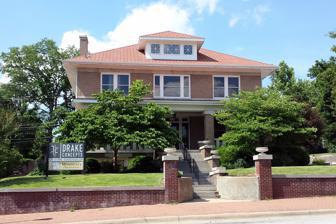
Building: Connelly-Harrington House
Country: United States of America
Year built: 1913
Historic house in Arkansas, United States United States historic place Connelly-Harrington House U.S. National Register of Historic Places U.S. Historic district Contributing property Location in Arkansas Show map of Arkansas Location in United States Show map of the United States Location 115 E. University, Siloam Springs, Arkansas Coordinates 36°11′14″N 94°32′26″W / 36.18722°N 94.54056°W / 36.18722; -94.54056 Area less than one acre Built 1913 ( 1913 ) Architectural style Prairie School, Bungalow/craftsman Part of Siloam Springs Downtown Historic District ( ID94001338 ) MPS Benton County MRA NRHP reference No. 87002386 Significant dates Added to NRHP January 28, 1988 Designated CP May 26, 1995 The Connelly-Harrington House is a historic house at 115 East University Street in Siloam Springs, Arkansas . History Connelly Harrington was an attorney from Missouri who moved to Siloam Springs and started the Benton County Hardware Company, a mercantile company with three locations. It was very profitable, and he then established the Farmers National Bank that provided capital for businesses to develop commercial properties in the town. One of the wealthiest people in that part of Arkansas, he also was a local philanthropist and promoter of the city. In 1919, Harrington was one of the original board members of Southwestern Collegiate Institute (currently John Brown University ). In 1920, Connelly Harrington and his wife Minnie Kemper Harrington built this house for their home. In 1935, they both died; John Brown University bought the house used it as a hospital until 1948. At that time, the building was sold again and became The Ozark Hotel (apartments), after which it was rehabilitated and served as the Siloam Springs Chamber of Commerce office as well as office space for companies involved in downtown revitalization. Features This is an architecturally eclectic brick structure, with elements of Prairie Style , Classical Revival , and Craftsman architecture. In 1988, the house was listed on the National Register of Historic Places . By January 2012, the building was owned by Ron Drake, whose company had bought and renovated more than 45 homes in the town. Their offices and the offices of organizations involved in downtown revitalization were in the building. A January 2012 fire destroyed the top floor and the rest of the building suffered extensive smoke and water damage.  Drake spent $535,000 in restoring the building, alongside receiving a 20% federal income tax credit and a 25% state income tax credit that could be sold. He restored the building in less than ten months and was able to keep it on the National Register of Historical Places. For this work, he received an award from the Historic Preservation Alliance of Arkansas. See also National Register of Historic Places listings in Benton County, Arkansas References